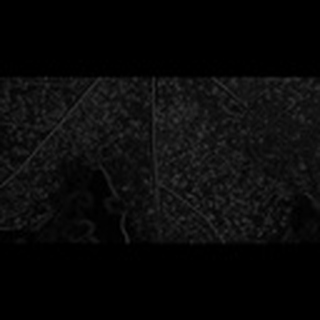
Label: cotton_aphids